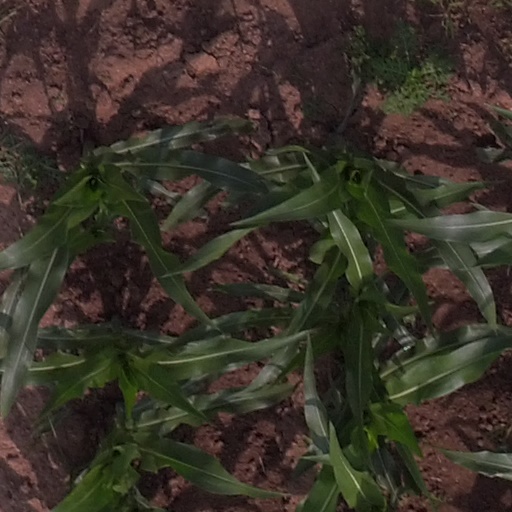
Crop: maize; corn